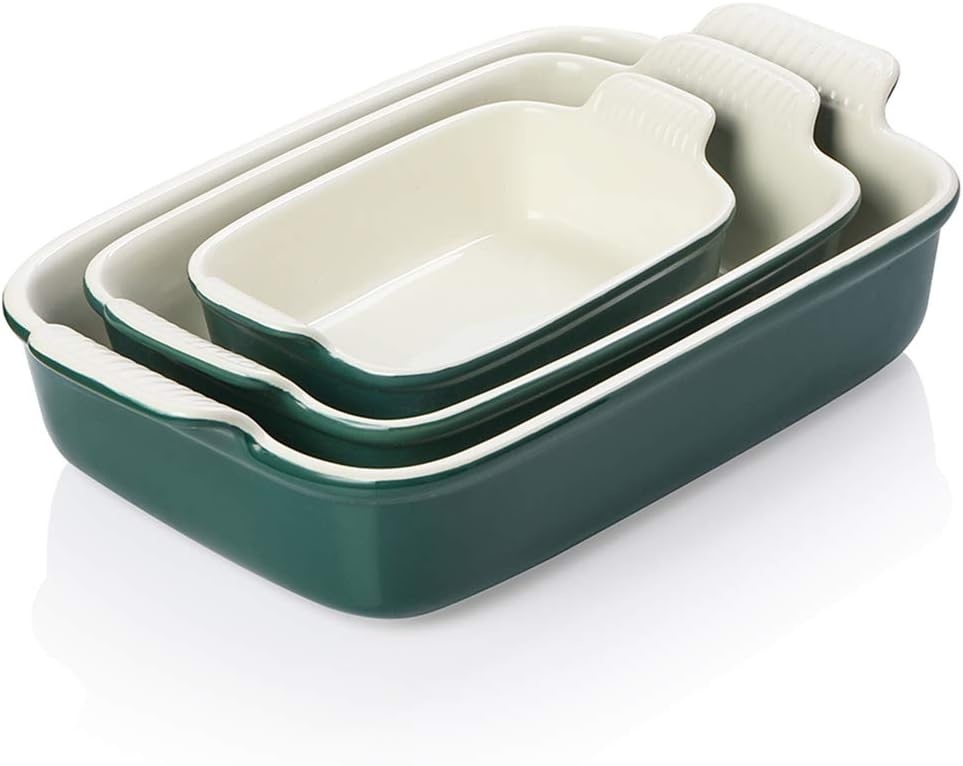
Sweejar Baking Pans Set, Ceramic 9x13 Baking Dish with Handle, Rectangular Casserole Dishes for Oven, Bakeware Sets of 3, Durable Lasagna Pan Deep for Kitchen, Banquet, Wedding Gift(Jade)
Overview Material : Porcelain Brand : Sweejar Color : Jade Finish Type : Smooth Finish Shape : Rectangular Capacity : 9 Inches Item Weight : 11.13 Pounds Product Care Instructions : Microwave Safe With Lid : No Is Oven Safe : Yes About this item Stylish Rectangular Baking Pans Set - The rectangular baking pans set is equipped with a double handle design for easy food transport from the oven to the table. It is also a charming decoration in your kitchen and dining table which may impress your guests! Stackable and Easy to Clean - Baking dish sets can be stacked to save more kitchen cabinet space. Smooth glaze, easy to clean, you can wash it with soap or hot water, and dishwasher safe. Meet Your Daily Needs - Rectangular baking dish set serve for pizza, bread, pasta, lasagna, chicken, roast, beef, vegetables, food heating and storage, meet your different needs. Food Grade Porcelain and Safety - Made of durable porcelain. Safe for dishwashers, refrigerators, microwaves and ovens. The long-lasting material blocks moisture absorption and prevents cracking, crazing and rippling. An Ideal Gift - Good gift for yourself, you can use the baking pan to make casserole and roast chicken in your spare time. Also an ideal gift for friends or family, and it will be a bright decoration for your kitchen.
Brand: Sweejarco1949
Category: Home & Garden > Kitchen & Dining > Cookware & Bakeware > Bakeware > Bakeware Sets